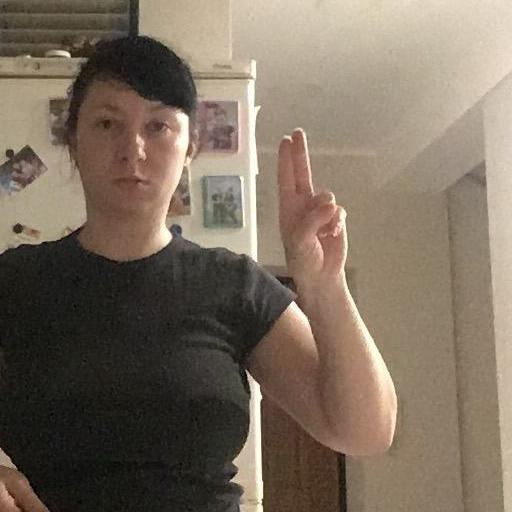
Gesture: two_up